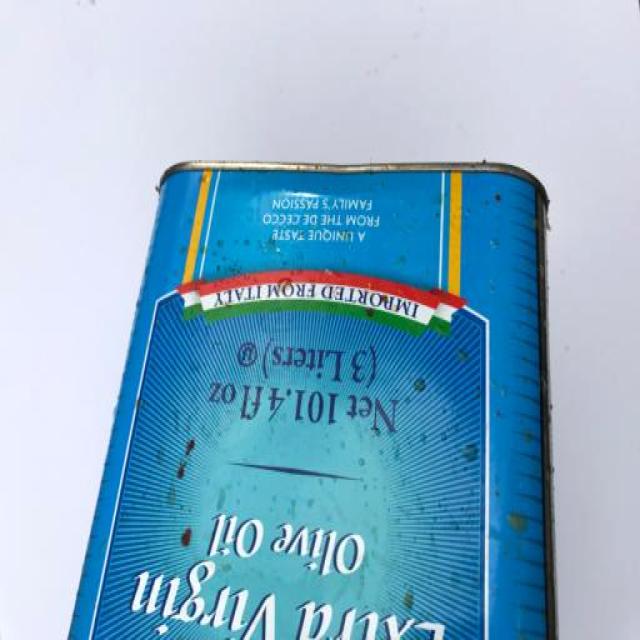
Label: Metal